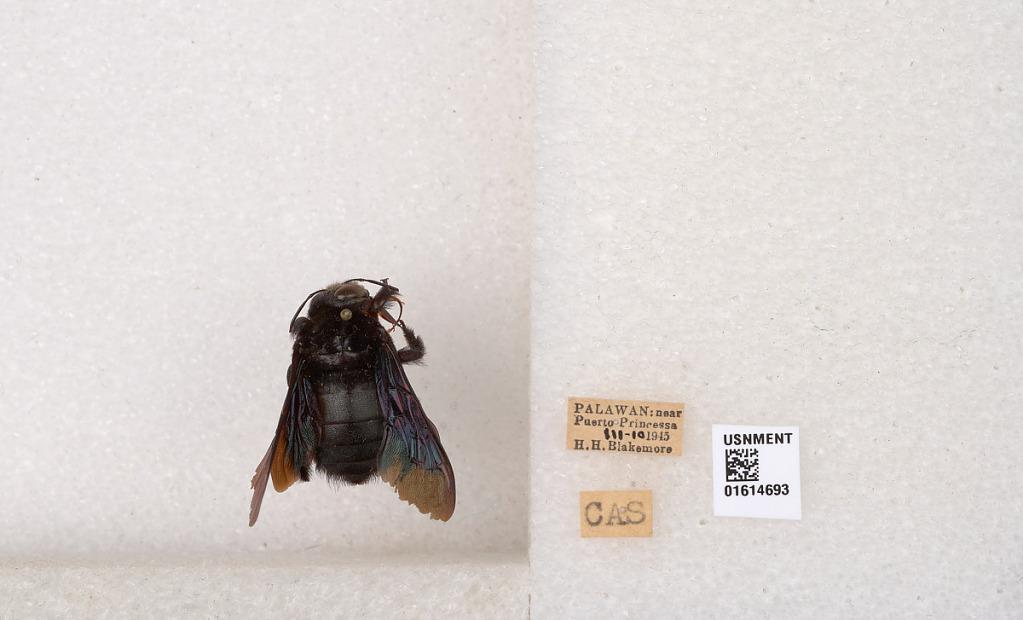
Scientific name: Xylocopa
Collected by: Barbielini
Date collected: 1945-3-10
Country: Philippines
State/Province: Mimaropa
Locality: Palawan, near Puerto Princessa